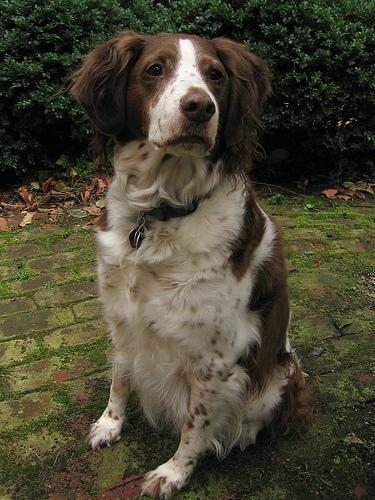
Brittany_spaniel